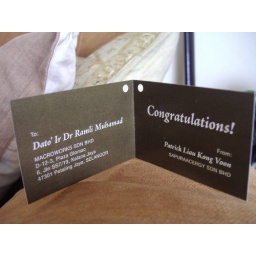
Request from a fren to get the bouquet done and to be delivered to a new set up office in Kelana Jaya.